David Fowler (politician)

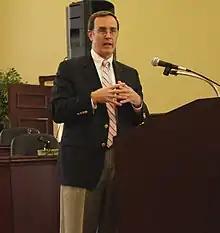
Fowler speaking at a Putnam County Right to Life meeting in Cookeville in January 2012

David Fowler (born 1958) is an American politician and a former member of the Tennessee Senate for the 11th district, which comprises part of Hamilton County.